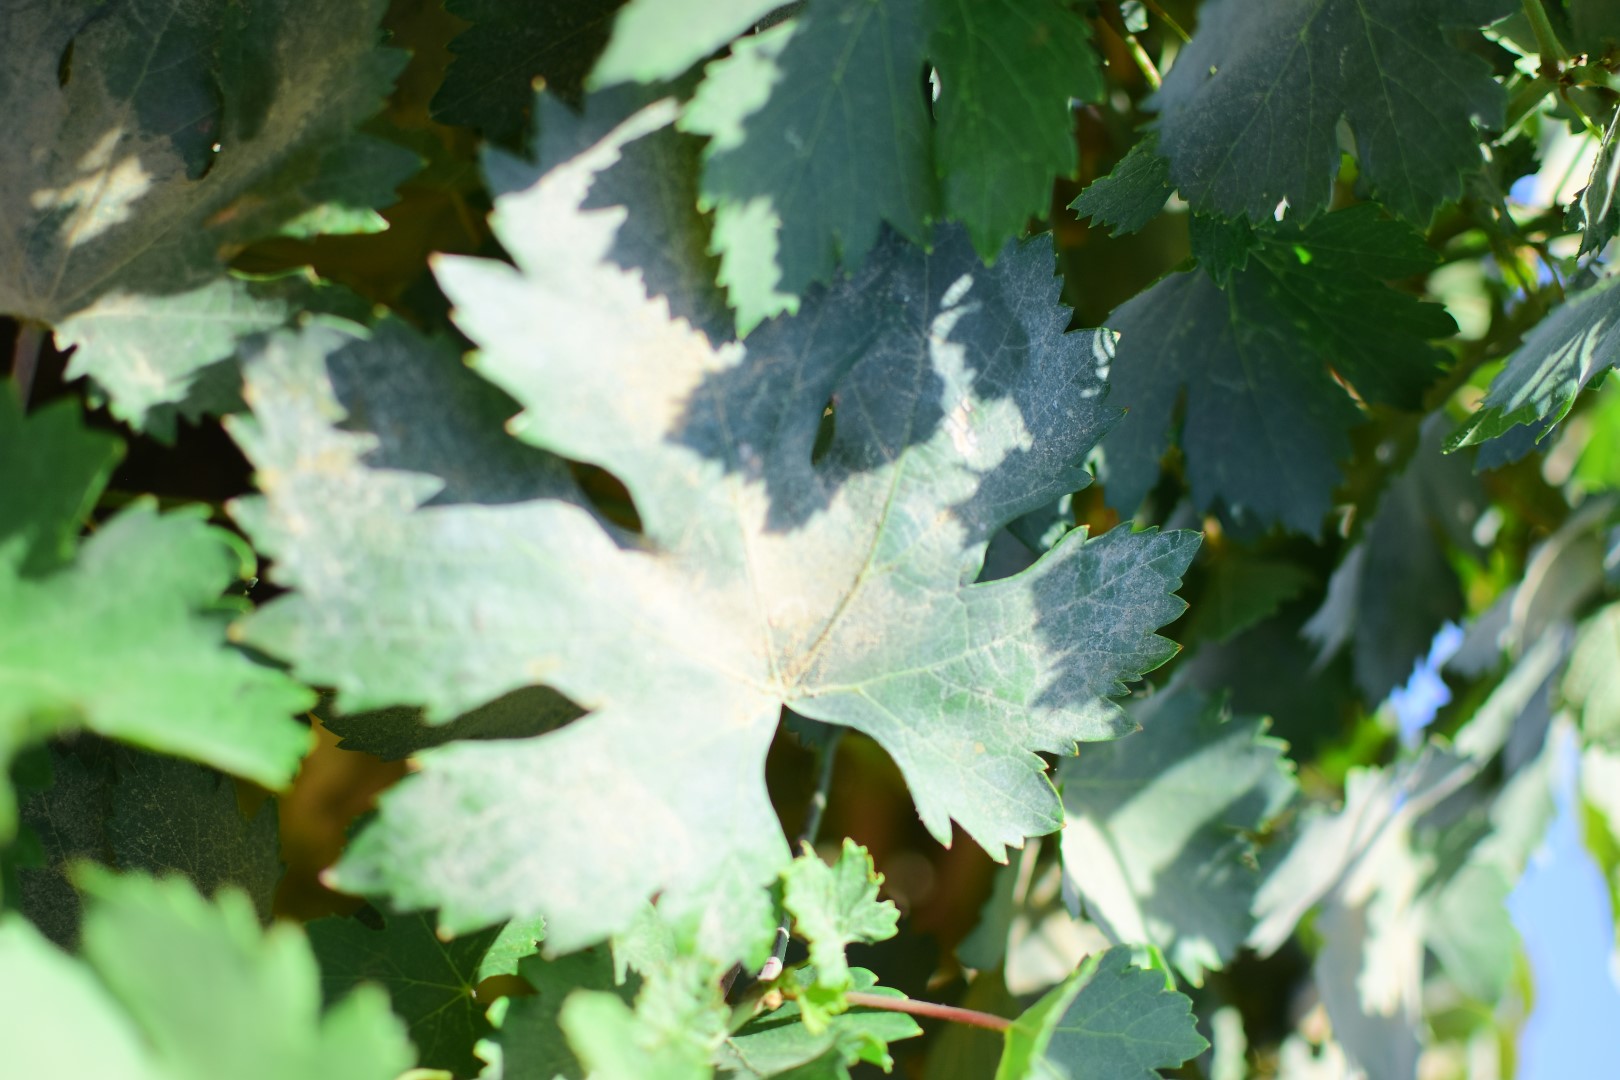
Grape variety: Halawani